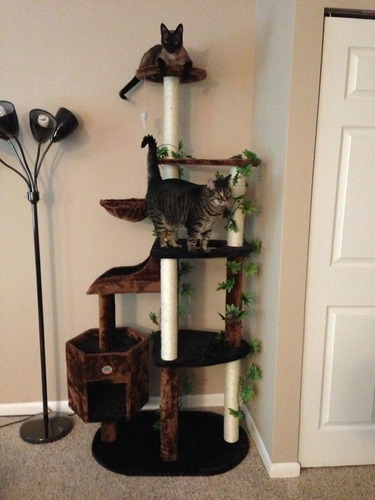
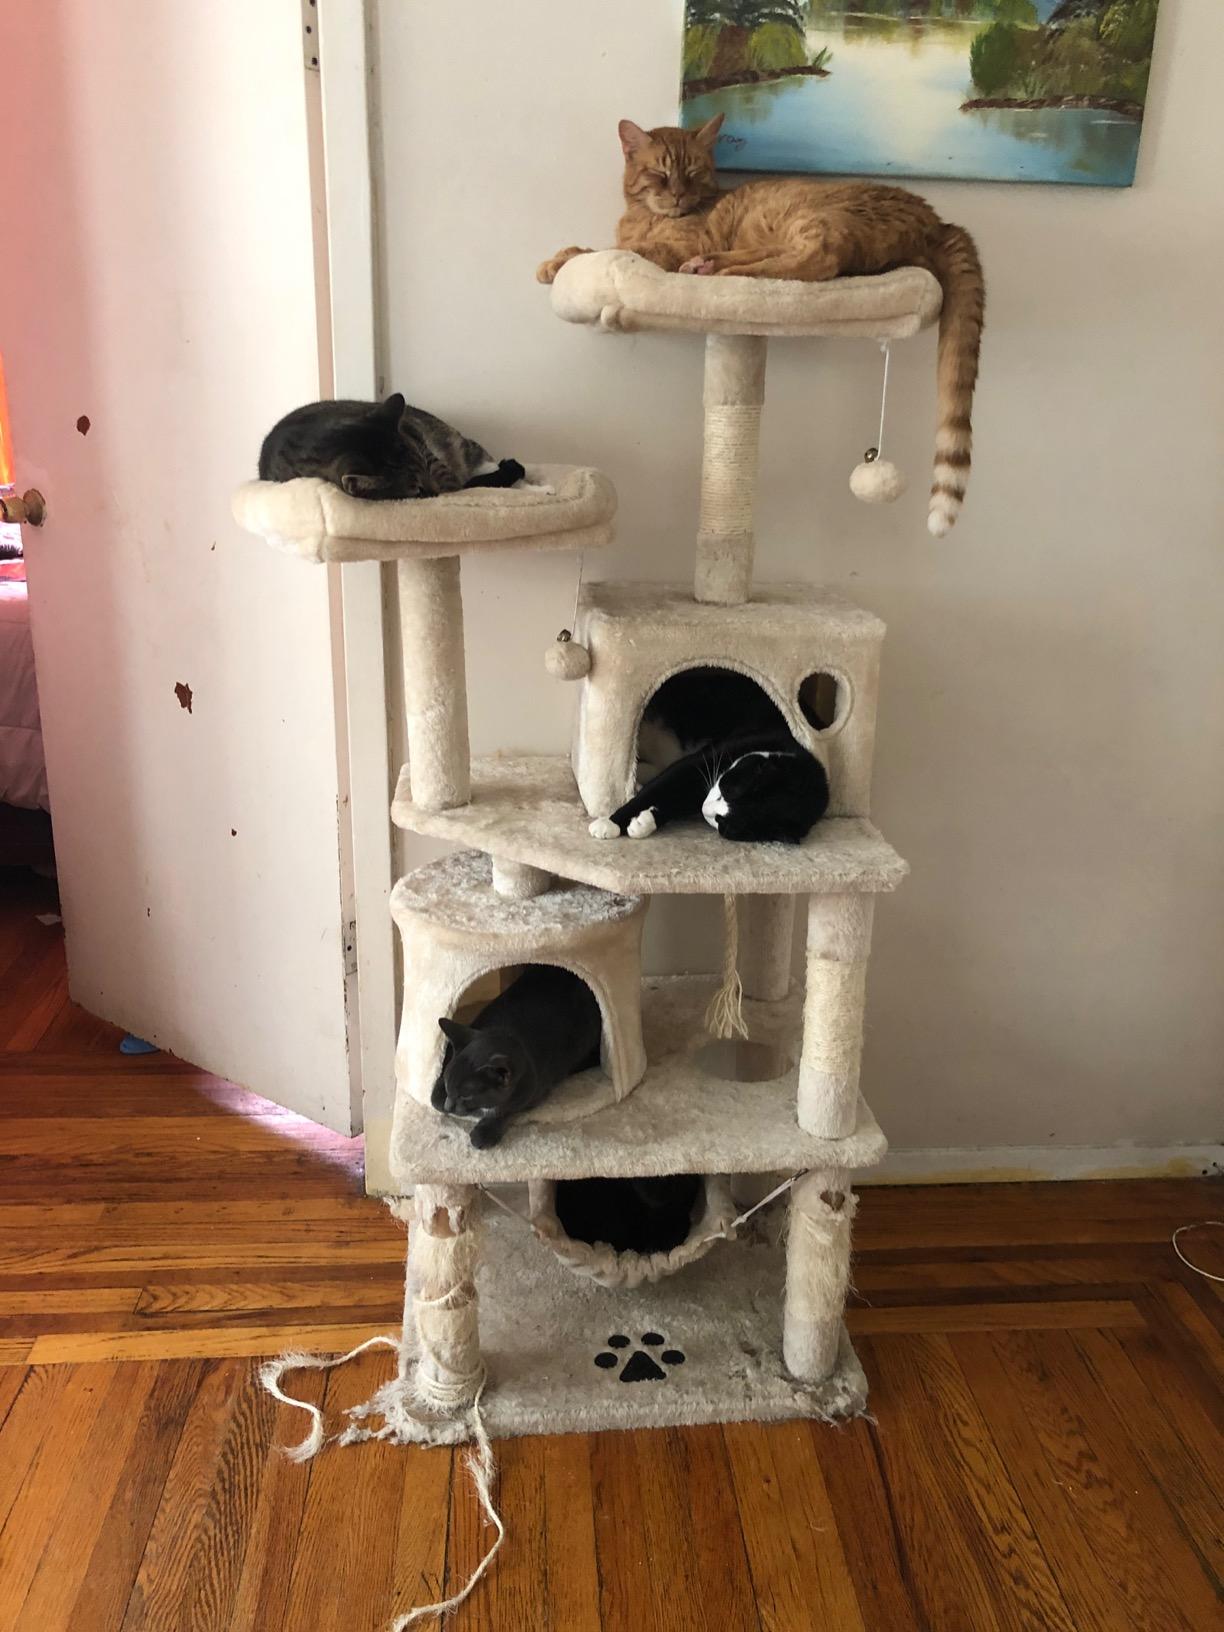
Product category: items_cat tree
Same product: no